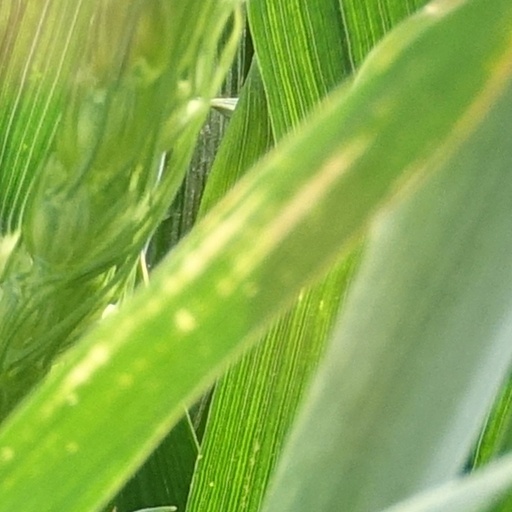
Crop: wheat